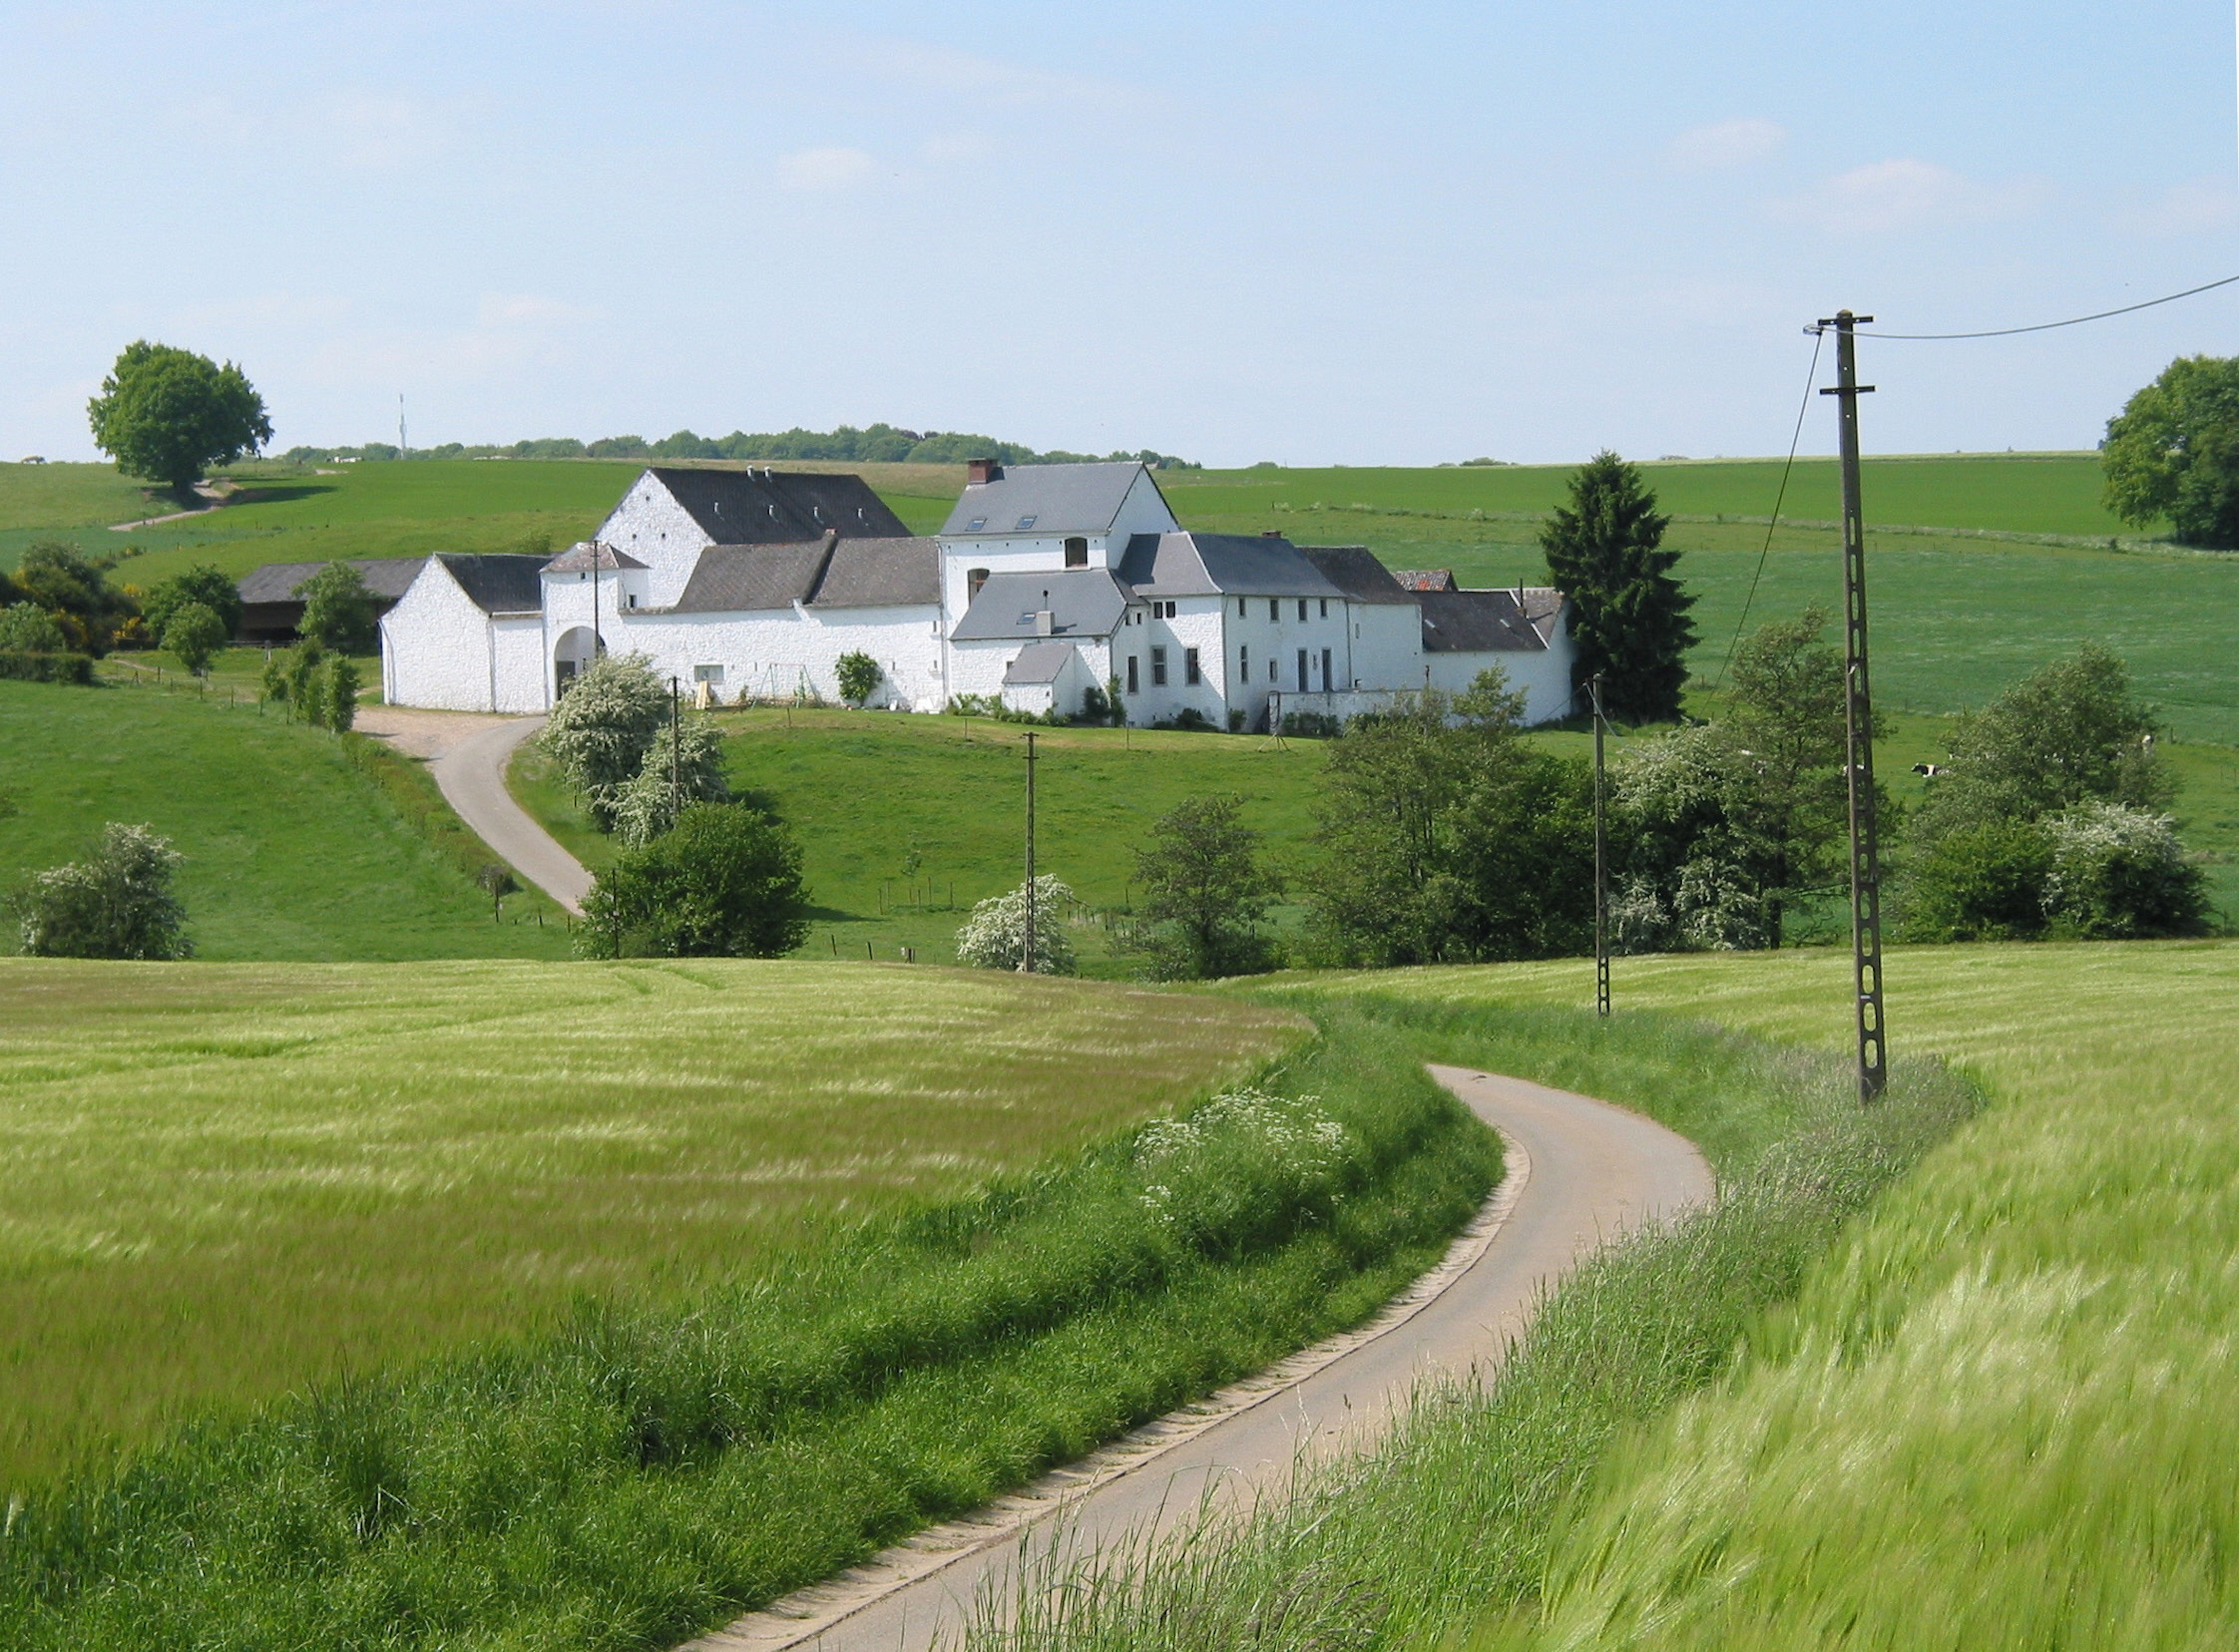
landscape, grass, structure, road, farm, lawn, meadow, countryside, house, hill, home, village, tranquil, pasture, ranch, landmark, property, plain, plants, golf course, belgium, golf club, trees, fields, grassland, beautiful, estate, rural area, meadows, residential area, sport venue, land lot